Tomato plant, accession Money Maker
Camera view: horizontal (90 deg, fisheye); turntable rotation: 30 degrees
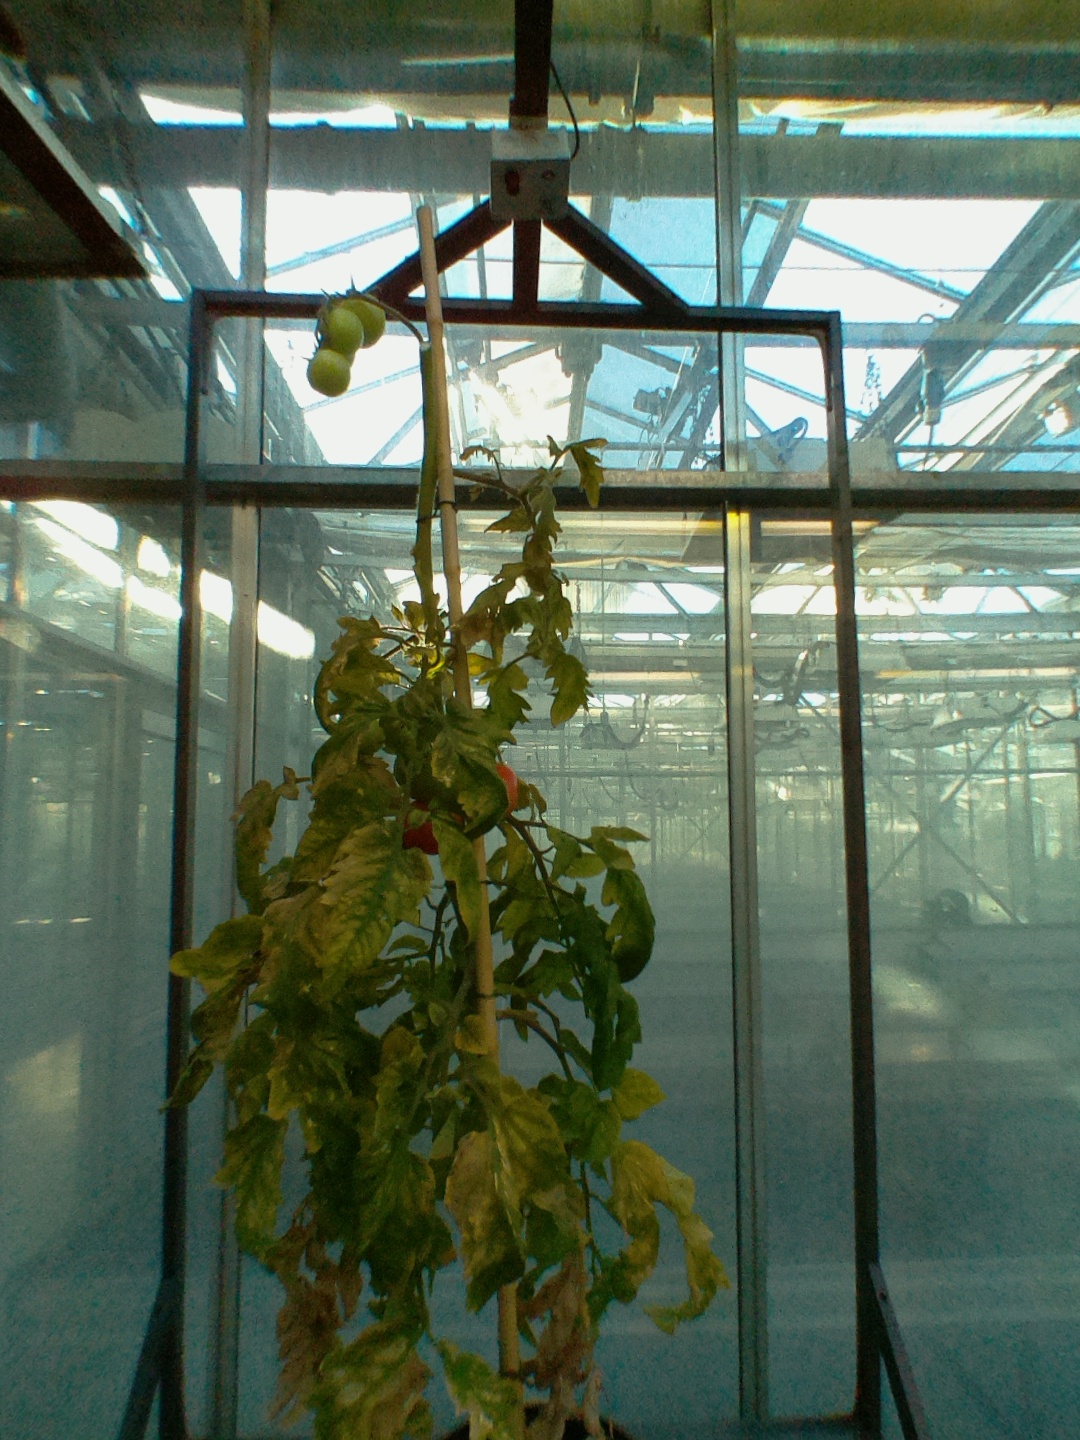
BBCH growth stage 82: 20%-30% of fruits show typical fully ripe color